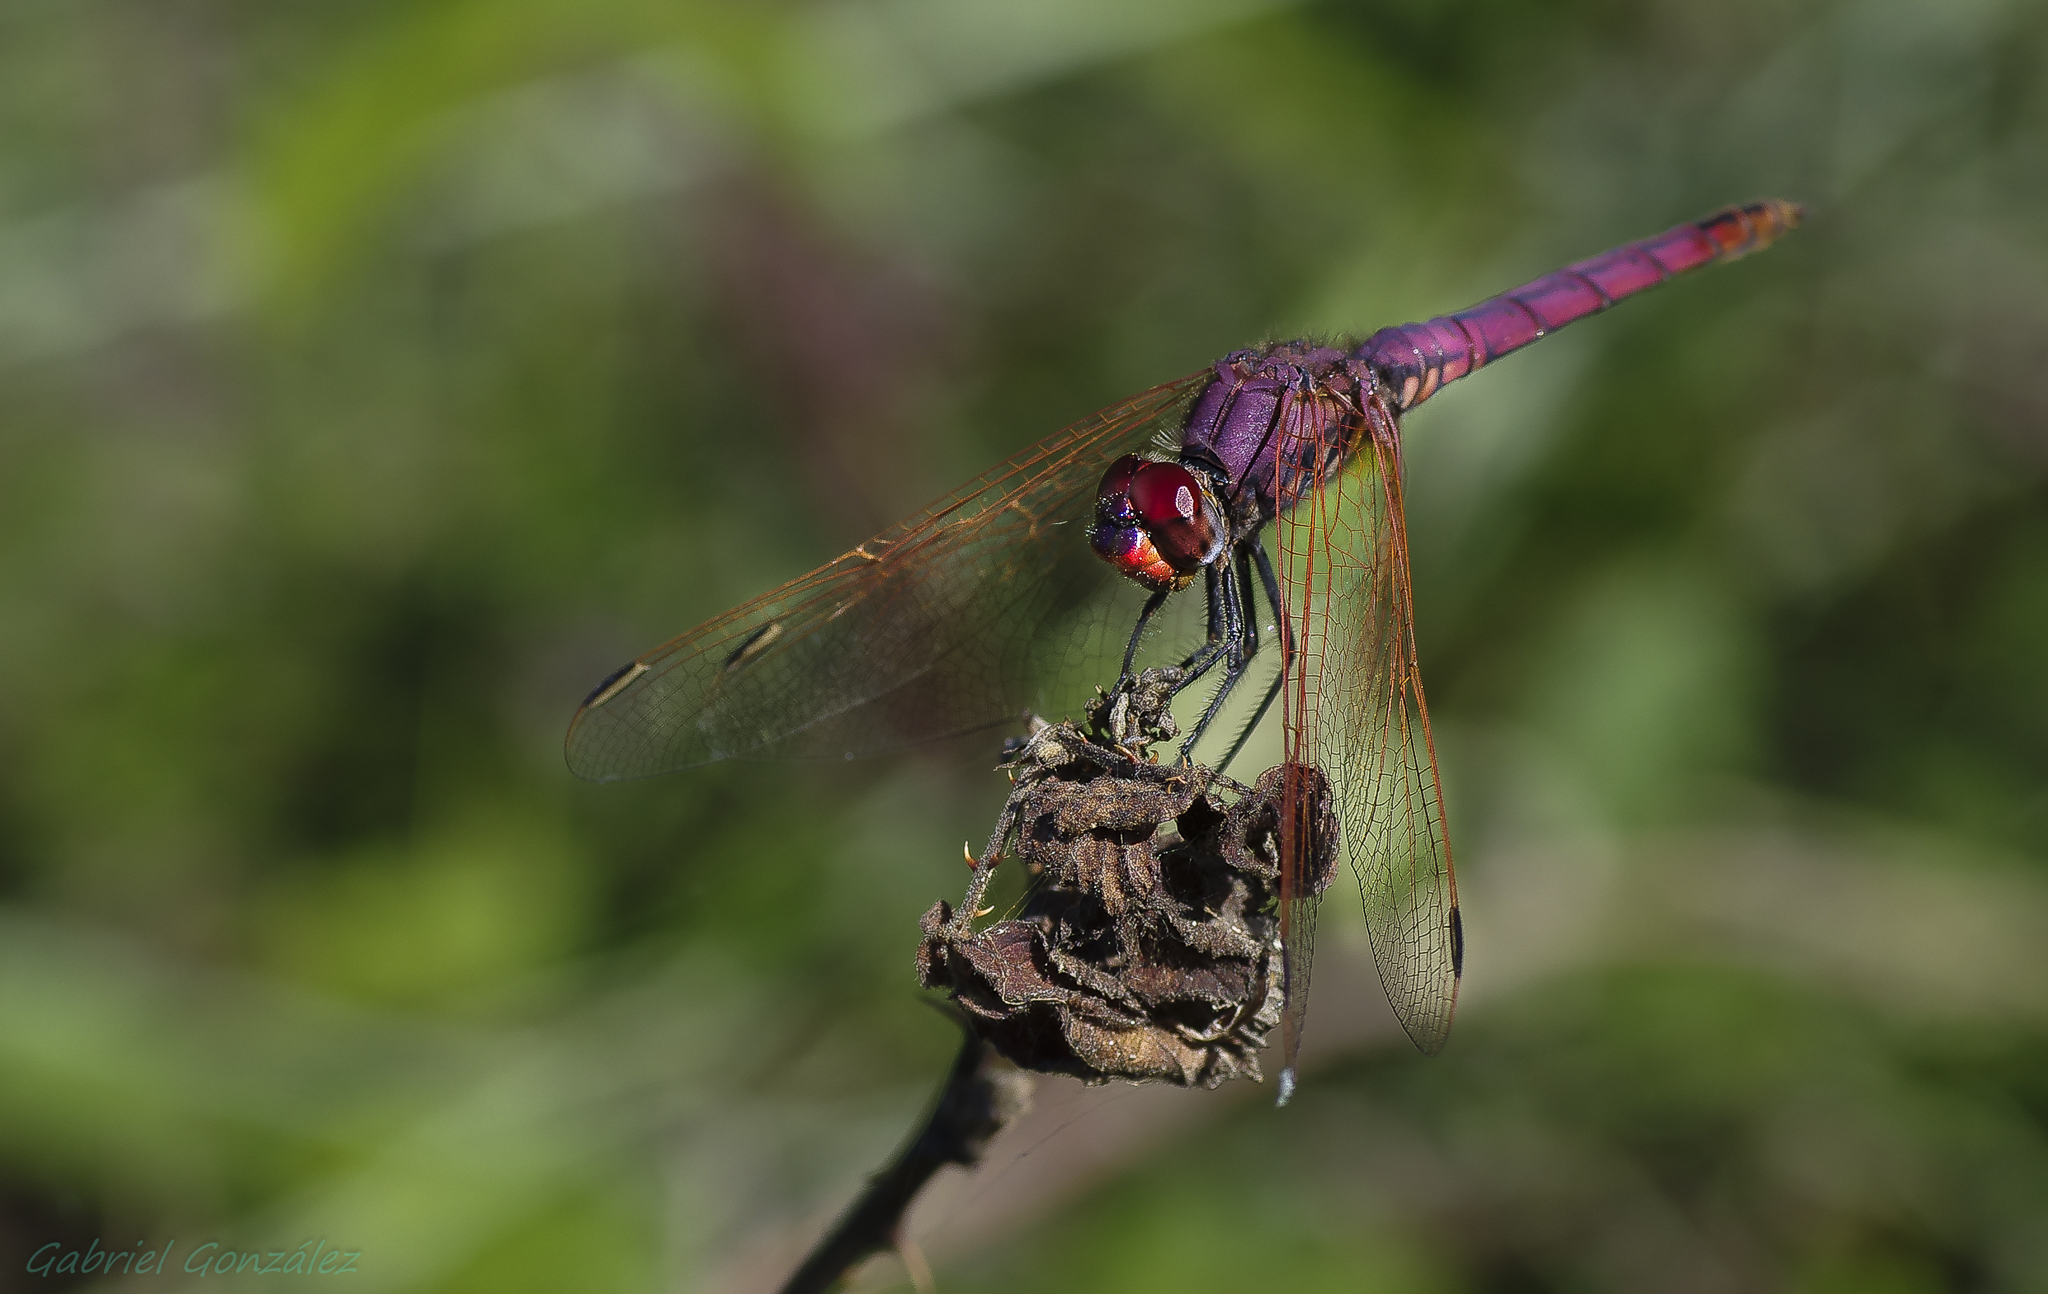
nature, photography, wildlife, green, insect, macro, fauna, invertebrate, close up, animals, dragonfly, naturaleza, tamron90mm, damselfly, ggl1, gaby1, xovesphoto, animales, pentaxk5, gphoto, libelula, macro photography, arthropod, plant stem, dragonflies and damseflies